Battle of the Dalmatian Channels

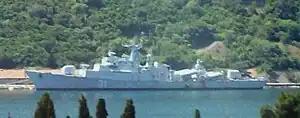
VPBR-31 "Split"

On 14 November at 5:34 p.m., the Croatian naval commandos attacked "Mukos" off Brač using a torpedo fired from the island. Her crew reported an explosion in the bow of the ship and requested assistance from the Kaštela TG because she started to sink. The Kaštela TG dispatched "Pionir II", which reached "Mukos" shortly afterwards and had transferred the crew of the damaged vessel by 6:10 p.m. "Mukos" was left to drift towards Šolta with her bow fully submerged and containing the bodies of three dead crew members. For nearly the entire night, the Kaštela TG directed gunfire against the Milna and Stomorska areas of Šolta to draw fire from Croatian coastal artillery. However, the coastal artillery deployed in the targeted areas did not return fire. Additional Yugoslav vessels sortied from Vis but returned to their base before the morning without transiting the Split Entrancethe strait between the islands of Brač and Šolta. By that time, the naval gunfire also died down. The Ploče TG remained in their assigned area of patrol.